Zenryaku Milk House

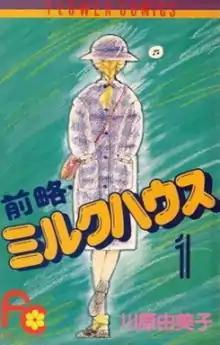
Cover of the first volume of "Zenryaku Milk House"

is a Japanese slice of life romantic comedy manga series written and illustrated by Yumiko Kawahara.